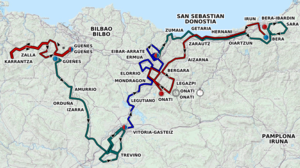
La 52ᵉ édition du Tour du Pays basque a eu lieu du 2 au 7 avril 2012. Il s'agit de la 9ᵉ épreuve de l'UCI World Tour 2012.